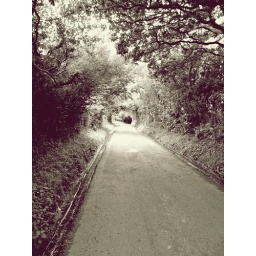
Near my boyfriend's home in Wales. Such a magical looking place with trees and plants growing wildly.